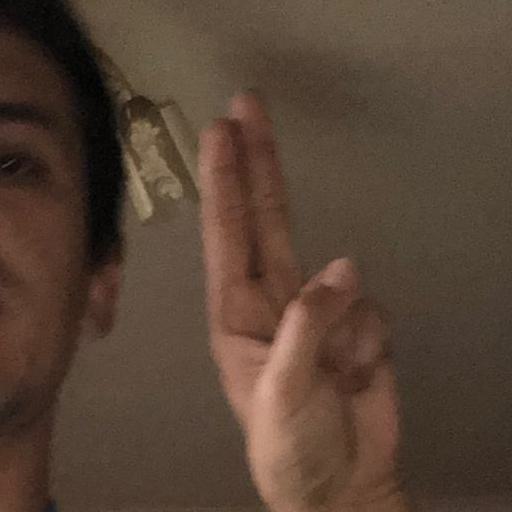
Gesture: two_up